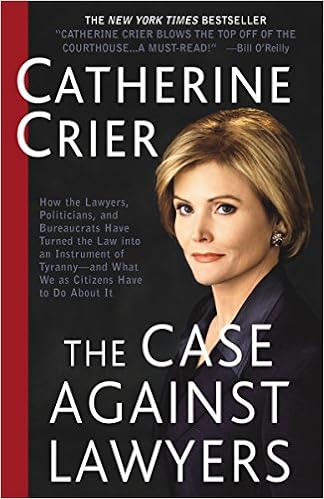
The Case Against Lawyers: How the Lawyers, Politicians, and Bureaucrats Have Turned the Law into an Instrument of Tyranny--and What We as Citizens Have to Do About It
Category: Books
Review Advance Praise for The Case Against Lawyers :“Catherine Crier blows the top off of the courthouse. Her very readable critique on how lawyers and judges have created chaos and injustice within our justice system is a must read!”– Bill O’Reilly“ The Case Against Lawyers puts the law back where it belongs – in the hearts, minds and hands of the American people – while revealing the tactics and ruses that took it away from them in the first place. Part judge, part sleuth, and all sage, Catherine Crier manages to make the ultimate case for a return to democratic justice.”– Arianna Huffington“Passionate and hard-hitting, The Case Against Lawyers makes an overwhelming case for broad legal overhaul. By applying her own strong moral code to America’s problems, Catherine Crier demonstrates the critical missing element in American law.”– Philip Howard“Catherine Crier knows where the bodies are buried in the legal world, and in this book, she unearths a graveyard of misdeeds by lawyers and makes a case for protecting the public from the self-serving way of the legal profession. As a former lawyer, judge, and now television anchor, Crier knows the sly and subtle way of lawyerly self-interest, and she has the journalistic skills to make non-lawyers take notice and seethe. Her book is a testament to all of us who revere the legal system but regret its correctible shortcomings.”– Fred Graham, Chief Anchor, Court TV“Catherine Crier lambastes the Democrats, the Republicans, the businessmen and the bureaucrats in this inspiring call to redemocratize America.”– Robert F. Kennedy, Jr. From the Inside Flap THE EMMY AWARD-WINNING HOST OF COURT TV?S "CATHERINE CRIER LIVE" DESCRIBES AN AMERICAN LEGAL SYSTEM DANGEROUSLY OUT OF CONTROL ? AND FINDS THE LAWYERS GUILTY AS CHARGED.As a child, Catherine Crier was enchanted by film portrayals of crusading lawyers like Clarence Darrow and Atticus Finch. As a district attorney, private lawyer, and judge herself, she saw firsthand how the U.S. justice system worked ? and didn?t. One of the most respected legal journalists and commentators today, she now confronts a profoundly unfair legal system that produces results and profits for the few ? and paralysis, frustration, and injustice for the many. Alexis de Tocqueville?s dire prediction in Democracy in America has come true: We Americans have ceded our responsibility as citizens to resolve the problems of society to "legal authorities" ? and with it our democratic freedoms. The Case Against Lawyers is both an angry indictment and an eloquent plea for a return to common sense. It decries a system of laws so complex even the enforcers ? such as the IRS ? cannot understand them. It unmasks a litigation-crazed society where billion-dollar judgments mostly line the pockets of personal injury lawyers. It deplores the stupidity of a system of liability that leads to such results as a label on a stroller that warns, ?Remove child before folding.? It indicts a criminal justice system that puts minor drug offenders away for life yet allows celebrity murderers to walk free. And it excoriates the sheer corruption of the iron triangle of lawyers, bureaucrats, and politicians who profit mightily from all this inefficiency, injustice, and abuse. The Case Against Lawyers will make readers hopping mad. And it will make them realize that the only response can be to demand change. Now. From the Hardcover edition. From the Back Cover THE EMMY AWARD-WINNING HOST OF COURT TV'S "CATHERINE CRIER LIVE" DESCRIBES AN AMERICAN LEGAL SYSTEM DANGEROUSLY OUT OF CONTROL - AND FINDS THE LAWYERS GUILTY AS CHARGED. As a child, Catherine Crier was enchanted by film portrayals of crusading lawyers like Clarence Darrow and Atticus Finch. As a district attorney, private lawyer, and judge herself, she saw firsthand how the U.S. justice system worked - and didn't. One of the most respected legal journalists and commentators today, she now confronts a profoundly unfair legal system that produces results and profits for the few - and paralysis, frustration, and injustice for the many. Alexis de Tocqueville's dire prediction in "Democracy in America has come true: We Americans have ceded our responsibility as citizens to resolve the problems of society to "legal authorities" - and with it our democratic freedoms. "The Case Against Lawyers is both an angry indictment and an eloquent plea for a return to common sense. It decries a system of laws so complex even the enforcers - such as the IRS - cannot understand them. It unmasks a litigation-crazed society where billion-dollar judgments mostly line the pockets of personal injury lawyers. It deplores the stupidity of a system of liability that leads to such results as a label on a stroller that warns, "Remove child before folding." It indicts a criminal justice system that puts minor drug offenders away for life yet allows celebrity murderers to walk free. And it excoriates the sheer corruption of the iron triangle of lawyers, bureaucrats, and politicians who profit mightily from all this inefficiency, injustice, and abuse. "The Case Against Lawyers will make readers hopping mad.And it will make them realize that the only response can be to demand change. Now. "From the Hardcover edition. About the Author Catherine Crier currently hosts “Catherine Crier Live” on Court TV. She began her television career as news anchor and talk show host at CNN, went on to win her first Emmy in 1996 for her work as a correspondent on ABC's 20/20 , then hosted an issues show for the FOX News Channel. A former lawyer and judge from Dallas, Catherine resides in Westchester County with her dogs and horses. Excerpt. ONE - We Love Our RulesSports have always been a favorite metaphor in American life. It is hard to have a conversation with an American male that doesn't include some reference to goals, yard lines, home runs, Hail Marys, you name it. I find an amazing correlation between the way we play our games and the way we live our lives.Compare many European sporting events with American games. In soccer or rugby, the play is virtually nonstop. There is only one referee on the field. When infractions occur, the ref approximates the site of the foul, the ball is replaced, and play immediately resumes.In American football, the field is covered with officials on top of every play. Yellow flags fly constantly. Chain markers carefully measure every inch the ball progresses. There are constant timeouts for consultation, even video review of contested plays. The rules are endless. Arguments abound and controversial calls will be examined for years. Thank God there's not a level of appeal beyond the head referee. As it is, a game with sixty playing minutes takes three times as long to finish.But we love our rules. We think they make a game safer, fairer, and more just. If someone gets injured, it is time to sue the other player, the equipment manufacturer, or the school. If a ref makes a bad call, we need more cameras for the instant replay. We seem unwilling to accept that there will be times when chance, accident, bias, or corruption will defeat the best rules and regulations.I say, get a life. Let's get on with the game. I find it amazing that people who profess to be so rugged, independent, and free want even our roughest sport to be predictable and safe. The rugby players I know scoff at our wimpy version of football. "Imagine," they say, "if we put those guys on our field and made them play without pads essentially nonstop for an hour. They'd all be dead!"This is more than a metaphor. This is now the American way of life. Name one thing you did today--after rolling off that mattress (bearing the label "Do not remove under punishment of law"), showering in water with the temperature preset by a boiler manufacturer to prevent scalding, using the hairdryer that warns against electrocution in the bathtub, eating breakfast properly labeled for the allergy or calorie conscious, getting into your car as the seat-belt warning dings, then heading down the road with traffic signs and lights everywhere you turn--that isn't somehow regulated. It's hard to do.Take a gander at ten of my favorite examples from the annual Wacky Warning Label contest sponsored by Michigan Lawsuit Abuse Watch. Remember, these are all legitimate labels to protect you from yourself:NUMBER TEN: The label on a handheld massager advises "Do not use while sleeping or unconscious."NUMBER NINE: A label on a public toilet reads "Recycled flush water unsafe for drinking."NUMBER EIGHT: A can of self-protection pepper spray warns users "May irritate eyes."NUMBER SEVEN: No matter how slow the print out, please heed the warning on a laser printer cartridge: "Do not eat toner."NUMBER SIX: A thirteen-inch wheel on a wheelbarrow warns "Not intended for highway use."NUMBER FIVE: A label on prescription sleeping pills warns that they "may cause drowsiness."NUMBER FOUR: A cardboard car sunshield that keeps sun off the dashboard warns "Do not drive with sunshield in place."NUMBER THREE: Bicycle shin guards warn "Shin pads cannot protect any part of the body they do not cover."NUMBER TWO: A household iron warns "Never iron clothes while they are being worn" (and don't steam yourself either; I've tried).And finally, my favorite, and 1999's big winner:NUMBER ONE: Parents, please read the baby stroller label that cautions "Remove child before folding."These labels are more than superfluous "information." Most are a response to some lawsuit as courts have expanded the right to be an idiot. Company lawyers, fearing liability, are madly composing such moronic disclaimers while Washington bureaucrats are codifying them as laws. These are our taxpayer dollars at work.Once two or more people are involved, things only get worse. Whether at work, at school, or in the marketplace, everything is regulated. We have more protective employment laws on the books than ever, yet complaints are at an all-time high. (If you write it, they will sue!) Discrimination and disability rulings now cover every conceivable human variable, exacerbating our differences rather than insuring a specious "equality." Our educational process is monitored by an endless litany of rules for teaching and discipline, yet student performance is abysmal and the kids are out of control. Government regulates our nutrition and foods, while the national girth and associated health problems explode. Every aspect of workplace safety is regulated, yet the number of workplace deaths has been static for years. The safer cars get, the more auto insurers are hit for bodily injuries. Even worse, we have developed a plethora of excuses to justify the most aberrant or plainly stupid behavior. Speed down an icy roadway without your seat belt and relatives still can sue the automaker and hospital when you crash and burn. There is no personal responsibility for asinine conduct.Litigation is no longer a crapshoot, it is becoming a sure thing. If you can't get a satisfactory nuisance settlement, then try your case; the awards are phenomenal! Human life is now quantified in astronomical terms. In 1999 the ten biggest jury awards to individual plaintiffs totaled almost $9 billion--three times the amount in 1998. One verdict delivered $1.2 billion to the family of thirty-two-year-old Jennifer Cowart. She died of burn injuries after a go-cart accident at an amusement park apparently due to a defective gas cap. The accident was horrific to be sure, but $1.2 billion?Many of these huge verdicts are reduced on appeal, but it wasn't until 1996 that the U.S. Supreme Court first overturned any punitive damage award for being excessive. The case was against BMW of North America. A fellow bought a new car in 1990 only to discover months later that its surface had been damaged and refinished before sale. The automaker's policy at the time was not to reveal repairs that were less than 3 percent of a car's retail price. In this case, the resurfacing cost $601. The jury, however, awarded $4,000 in compensatory damages and $4 million as punishment for the practice. The Alabama appeals court kindly cut the punitive award to $2 million.BMW appealed to the U.S. Supreme Court. In his majority opinion, Justice John Paul Stevens found the "damage" to the car had no effect on its performance, safety, or appearance. He then ruled that there should be some fair ratio between the actual and punitive damages. Even at the reduced rate of $2 million, this sum was still 500 times the so-called damage to the car. The case was sent back to the lower court for review with this admonishment: "We are not prepared to draw a bright line marking the limits of a constitutionally acceptable punitive damage award . . . however, we are fully convinced that the grossly excessive award in this case transcends the constitutional limit." (I guess it's sort of like pornography. You know it when you see it.) Ultimately the punitive award was cut to $50,000.By 2000 these sums were merely peanuts. One fifty-seven-year-old smoker who testified (with a straight face) that he didn't know the dangers of smoking until 1994 was awarded $3 billion against Philip Morris. Upon judicial review, smoker Richard Boeken saw his $3 billion fizzle to a mere $100 million. In March 2002 a jury awarded $150 million to the estate of Michele Schwartz after finding that a tobacco company falsely represented low-tar cigarettes as less dangerous than regular cigarettes. Although Philip Morris argued the company only promised the brands were "milder," the plaintiffs asserted that Schwartz had switched from regular cigarettes because she believed the low-tar version would be better for her health. By the way, Schwartz worked for years for her husband, who just happened to be a doctor. I'm no fan of cigarette manufacturers, but people have certainly known since 1964 when the Surgeon General slapped a warning on smokes that this was a ba-a-ad habit.In 2000 the $246 billion settlement of state tobacco suits toppled the scales. It has been called the largest redistribution of wealth to the smallest number of people in the history of the world. This payout does not refer to the monies awarded to the sick but the billions that went to a cluster of attorneys for their work on the cases. As much as I hate the product, the lawsuits are ridiculous. We have known for almost forty years what smoking does to the body. Quitting is hard, but we tell illegal drug users to stop or go to prison. Cigarette addicts get money instead! Tobacco litigation has opened the floodgates for creative lawyers now targeting the gun industry. HMOs, nursing homes, and paint companies are on their radar screens. Get ready for the alcohol and fatty foods litigation. It is coming.This type of litigation has also put dreams of riches into the minds of governors and attorneys general around the country. An incestuous relationship between these officials and private attorneys is growing. Here's how it works. The government decides to attack some "dangerous" industry to protect its citizens. Instead of calling on lawyers already on the state payroll, the officials hire big outside firms--often the same firms that are major contributors to the political campaigns that put and keep the officials in office. These state executives get bragging rights with the voters for lawsuit awards that pump up the general revenue fund, the private attorneys get huge contingency fees, and often some of those fees recycle right back into the campaign coffers for the next election.But as long as the appellate courts are reducing most excessive verdicts, is there a problem? Yes. These remittances coming long after the awards make headlines do not correct the broader damage to our justice system. Back in 1998 Mark E. Dapier, general counsel to Mercury Finance Company, testified before the Senate Judiciary Committee about these other effects. His company had been sued for "fraudulent suppression" of material information to a consumer. Mercury sold a car loan at a discount to a subsidiary that would collect on the note (a very common practice). When the original car buyer defaulted on the $6,000 note, he sued Mercury, alleging that the failure to reveal this discount was fraud. The initial jury found $90,000 in actual damages and $50 million in punitive damages in a case where the plaintiff suffered no harm!While the trial judge ultimately reduced the punitive award to $2 million, the defendant's headaches were far from over. When the initial verdict was reported, more suits, some as class actions, cropped up in other states. The original plaintiff's attorney immediately filed nine more identical suits. Fearing more huge awards, Mercury settled many of these cases. Others went through protracted litigation and appeals. Finally, after Mercury obtained several state and federal court rulings that this discounting practice was perfectly legal, the suits stopped. Of course, no one compensated the company for the millions it had spent on legal fees and settlements or the enormous amount of time and energy it had devoted to dozens of lawsuits.Insurance companies don't wait for any rebate before upping their fees. In 1999 the Oregon Supreme Court refused to put a $500,000 cap on pain and suffering awards in malpractice cases. Almost immediately, juries came back with three multimillion-dollar awards. Insurance rates went up. Mississippi's Hattiesburg American reported in 2002 that a group of emergency doctors "paid $140,000 for malpractice insurance" two years ago. "Last year, the premium went to $250,000." Doctors have been warned that "the next annual premium would be $437,500 or $475,000." An Associated Press article in March reported the immediate result. "The Mississippi Trauma Advisory Committee has suspended re-inspection of its hospitals for a year to give health officials time to address the growing problem of surgeons leaving the system." The hospitals are losing so many specialists that they cannot meet state trauma standards, so the enforcement agency must simply look the other way. "We're in a crisis," said State Health Officer Ed Thompson. This development is being replicated across the country.Damages for pain and suffering are also soaring, as is our expectation of large payoffs for every tragedy that befalls us. These sums are rarely reduced on appeal. In a U.S. News and World Report piece entitled "How Lawyers Abuse the System," the authors discussed various trial tactics designed to elicit the most melodramatic statements possible. Using the power of suggestion, one attorney asked his client, "Did a false arrest and imprisonment bring back memories of the Holocaust?" People who merely witness an event will line up to recover.After the terror attack of September 11, the government made a determination, whether right or wrong, that it was necessary to protect the airlines from repeated lawsuits. While we may be able to survive without asbestos or lead paint companies, bankrupting the airlines to satisfy thousands of judgments would not be in the best interests of the nation. Unfortunately, that big-picture consideration has never stopped attorneys and their clients before, so the government legislated limits on those industry suits while trying to fairly compensate victims and their families with taxpayer dollars.As politically incorrect as this may seem, the families from September 11 who object to the government fund that specifies a set $250,000 in emotional damages and $50,000 for each additional survivor need to ask themselves: Just what would compensate for the psychic loss? If you can name any number, you're way ahead of me. In a February Time magazine piece in 2002, one family objected to these sums by saying "Have you ever seen a twelve-year-old have a nervous breakdown?" Therapy would be covered under actual damages so again, my question is "How much cash will make the pain better?" because for most people, no amount of money will excise the hurt. The sad truth is that thousands of people are killed every year in myriad tragedies, from accidents, to crimes, to terrorist horrors. The shooting victim's family rarely recovers from the robber's attack. The suicide doesn't leave his or her loved ones much room to recover. Which victim is worth hundreds of thousands for suffering relatives and which one is worth absolutely nothing . . . and why?Moving on, plaintiffs no longer have to show any actual damage to be included in class action suits. One example is the asbestos litigation, where the courts have expanded the right to sue to the point that plaintiffs with only a "likelihood" of becoming ill are collecting. You've heard the commercials: "If you have ever been exposed [not necessarily made ill by] to X, Y or Z call now!" Many people truly suffering from asbestos exposure may never recover a dime as company after company goes belly up paying plaintiffs with no apparent injury. It is interesting to note that plaintiffs' lawyers are now recognizing the need to keep these companies on life support. They try to pace their attacks and awards against certain industries so that they don't destroy them completely. If you hear a plaintiff's lawyer say "We're going to put big tobacco or gun companies out of business," that's just for show. Since there is no notion of double jeopardy in these civil actions, the attorneys can return to feed on these defendants as long as they remain financially viable.
Features: THE EMMY AWARD-WINNING HOST OF COURT TV’S "CATHERINE CRIER LIVE" DESCRIBES AN AMERICAN LEGAL SYSTEM DANGEROUSLY OUT OF CONTROL – AND FINDS THE LAWYERS GUILTY AS CHARGED.As a child, Catherine Crier was enchanted by film portrayals of crusading lawyers like Clarence Darrow and Atticus Finch. As a district attorney, private lawyer, and judge herself, she saw firsthand how the U.S. justice system worked – and didn’t. One of the most respected legal journalists and commentators today, she now confronts a profoundly unfair legal system that produces results and profits for the few – and paralysis, frustration, and injustice for the many. Alexis de Tocqueville’s dire prediction in | Democracy in America | has come true: We Americans have ceded our responsibility as citizens to resolve the problems of society to "legal authorities" – and with it our democratic freedoms. | The Case Against Lawyers | is both an angry indictment and an eloquent plea for a return to common sense. It decries a system of laws so complex even the enforcers – such as the IRS – cannot understand them. It unmasks a litigation-crazed society where billion-dollar judgments mostly line the pockets of personal injury lawyers. It deplores the stupidity of a system of liability that leads to such results as a label on a stroller that warns, “Remove child before folding.” It indicts a criminal justice system that puts minor drug offenders away for life yet allows celebrity murderers to walk free. And it excoriates the sheer corruption of the iron triangle of lawyers, bureaucrats, and politicians who profit mightily from all this inefficiency, injustice, and abuse. | The Case Against Lawyers | will make readers hopping mad. And it will make them realize that the only response can be to demand change. Now.